Darlington Schoolhouse

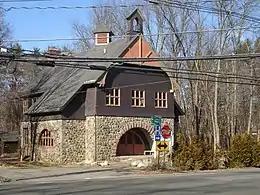

The Darlington Schoolhouse is located in the Darlington section of Mahwah, Bergen County, New Jersey, United States. Theodore Havemeyer, with assistance from Alfred Darling, financed the building and hired Dudley Newton to design and oversee construction. The schoolhouse was built in 1891 and added to the National Register of Historic Places on March 14, 2008. The first floor of the schoolhouse consists of a large room in which grades one through eight were taught. The second floor served as a community hall, and as a chapel used by members of the Dutch Reformed Church at Romopock. The schoolhouse has been restored by the New York–New Jersey Trail Conference, for use as its permanent headquarters.